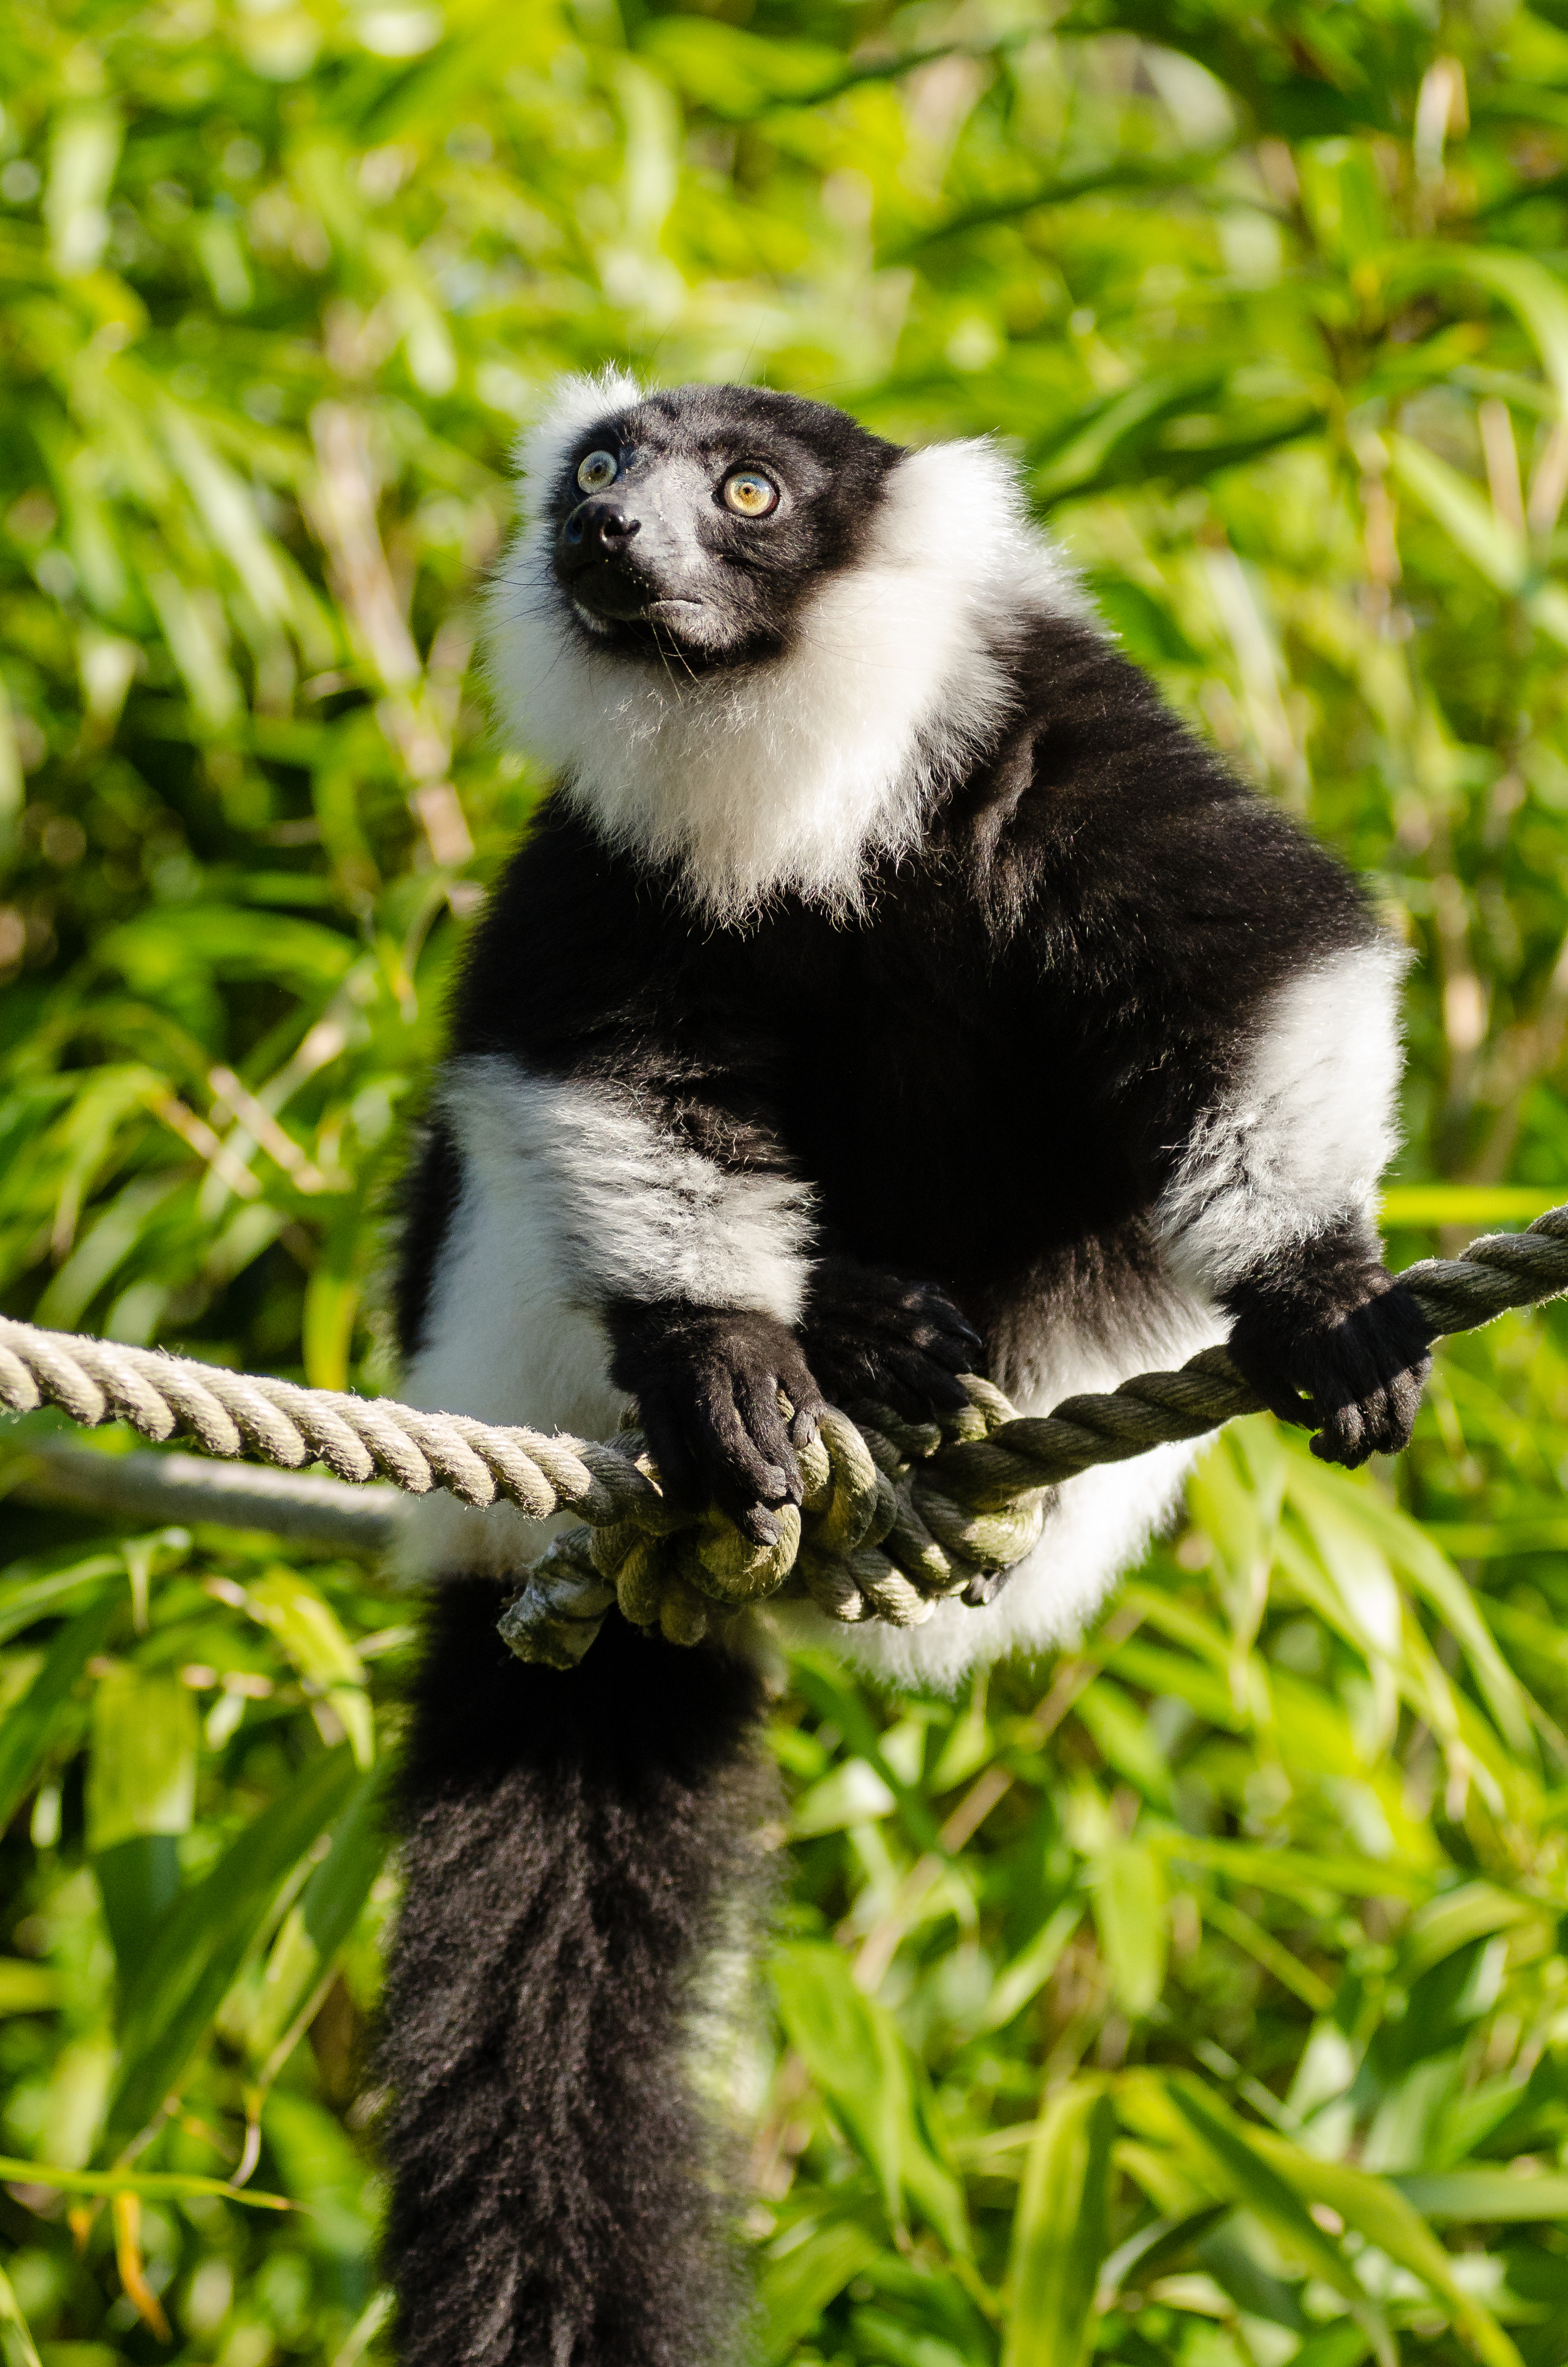
tree, branch, bokeh, white, feet, animal, cute, wildlife, zoo, fur, green, red, foot, mammal, nikon, black, blurred, fauna, primate, world, leaves, eyes, festival, et, background, eye, domain, gibbon, public, endangered, madagascar, vertebrate, noir, blanc, negro, blanco, germany, deutschland, schwarz, y, day, schwarzweis, tier, fell, augen, adorable, bamboo, lemur, critically, niedlich, tierpark, bambus, madagaskar, iucn, list, ruffed, weiser, vari, lemuren, auge, fus, rufo, bianconero, wari, vareciapretoebranco, svartvit, var, fuse, gr n, new world monkey